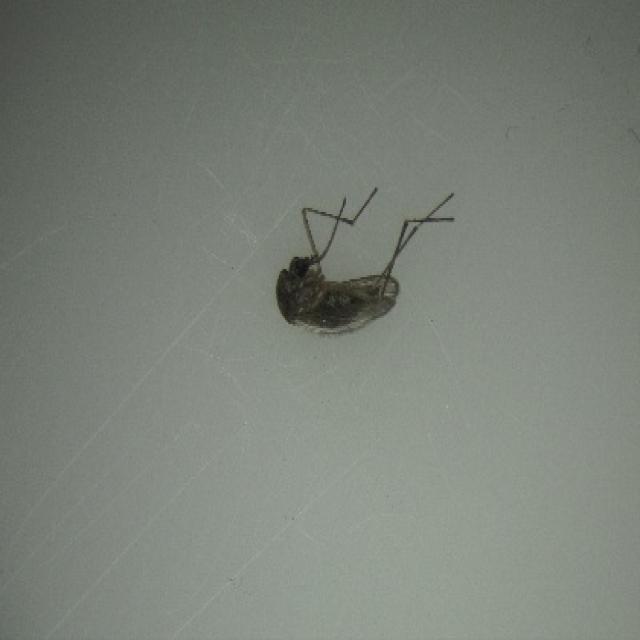
Species: culex_tritaeniorhynchus